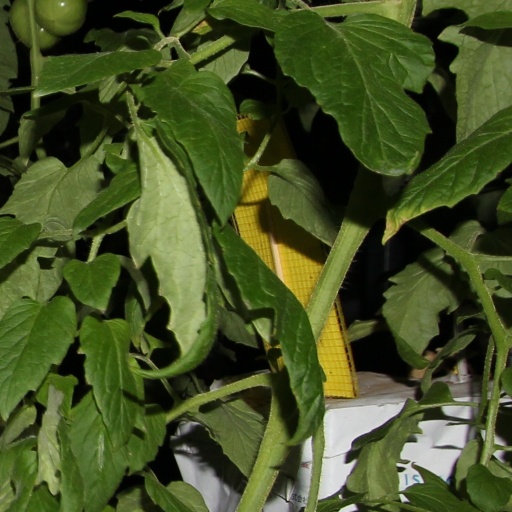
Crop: tomato